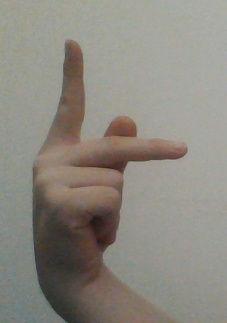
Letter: dha